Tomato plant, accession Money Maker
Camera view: vertical (180 deg); turntable rotation: 300 degrees
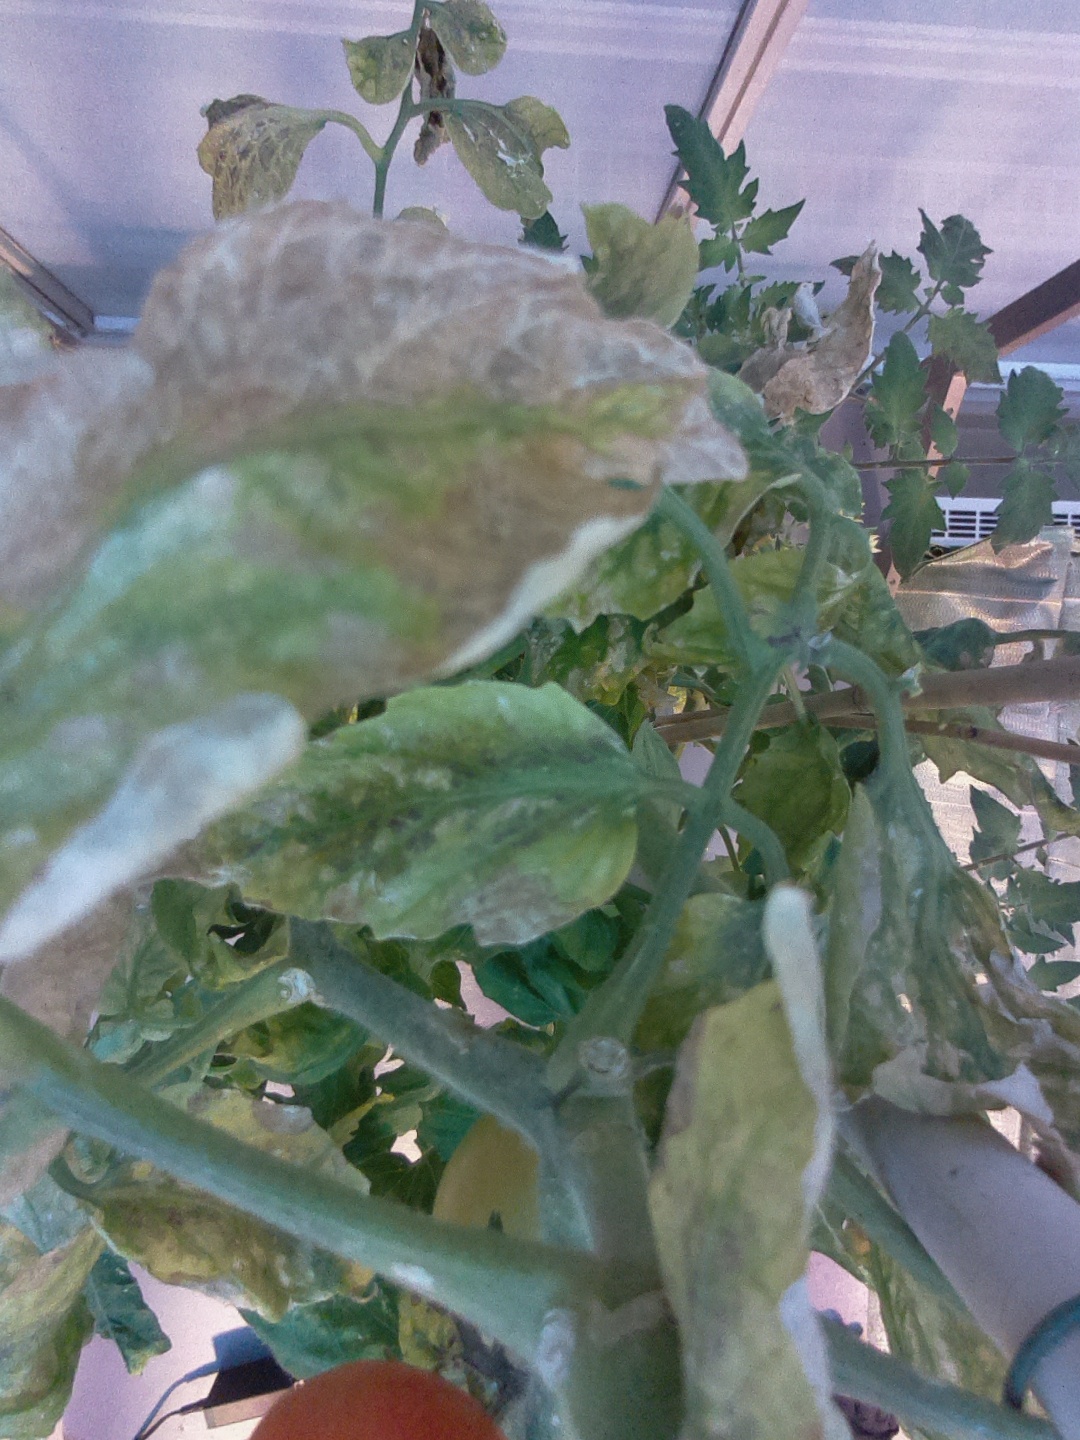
BBCH growth stage 81: 10%-20% of fruits show typical fully ripe color